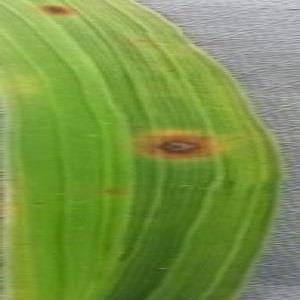
Disease: Brownspot